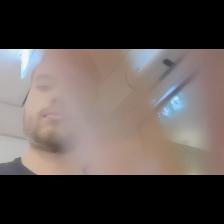
Label: Human